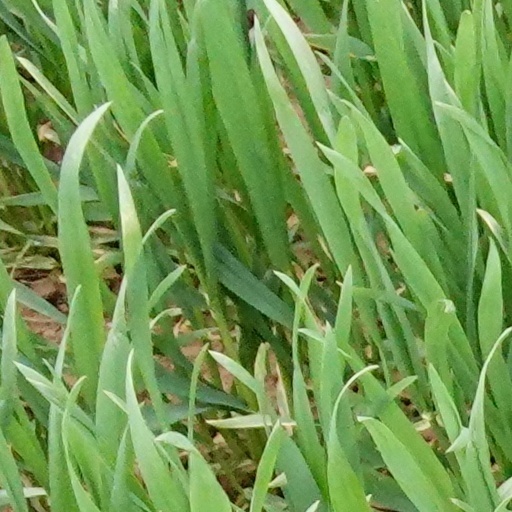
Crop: wheat